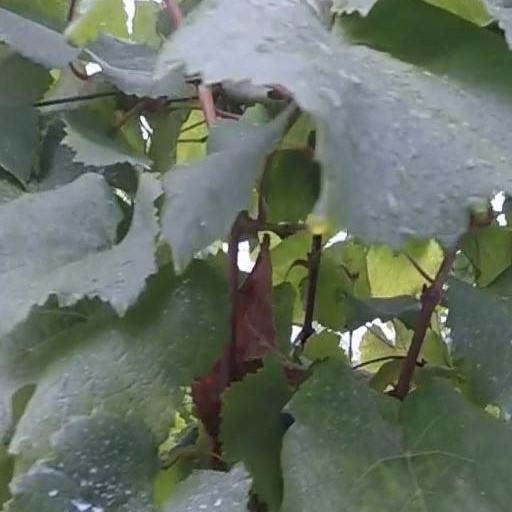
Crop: grape